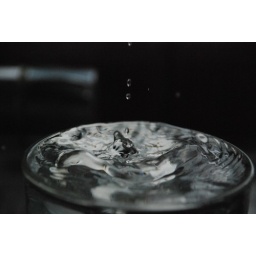
Water drop lands in a glass full of water